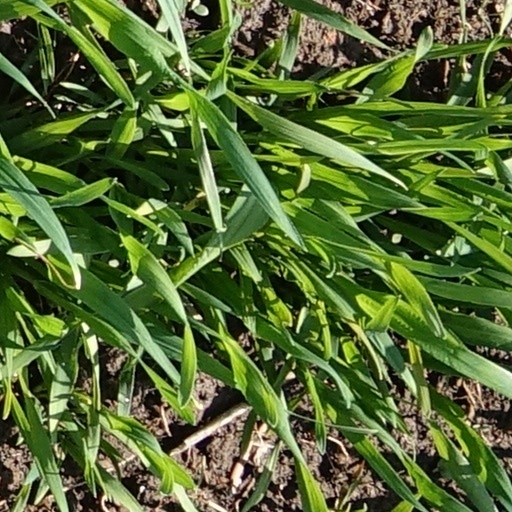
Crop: wheat